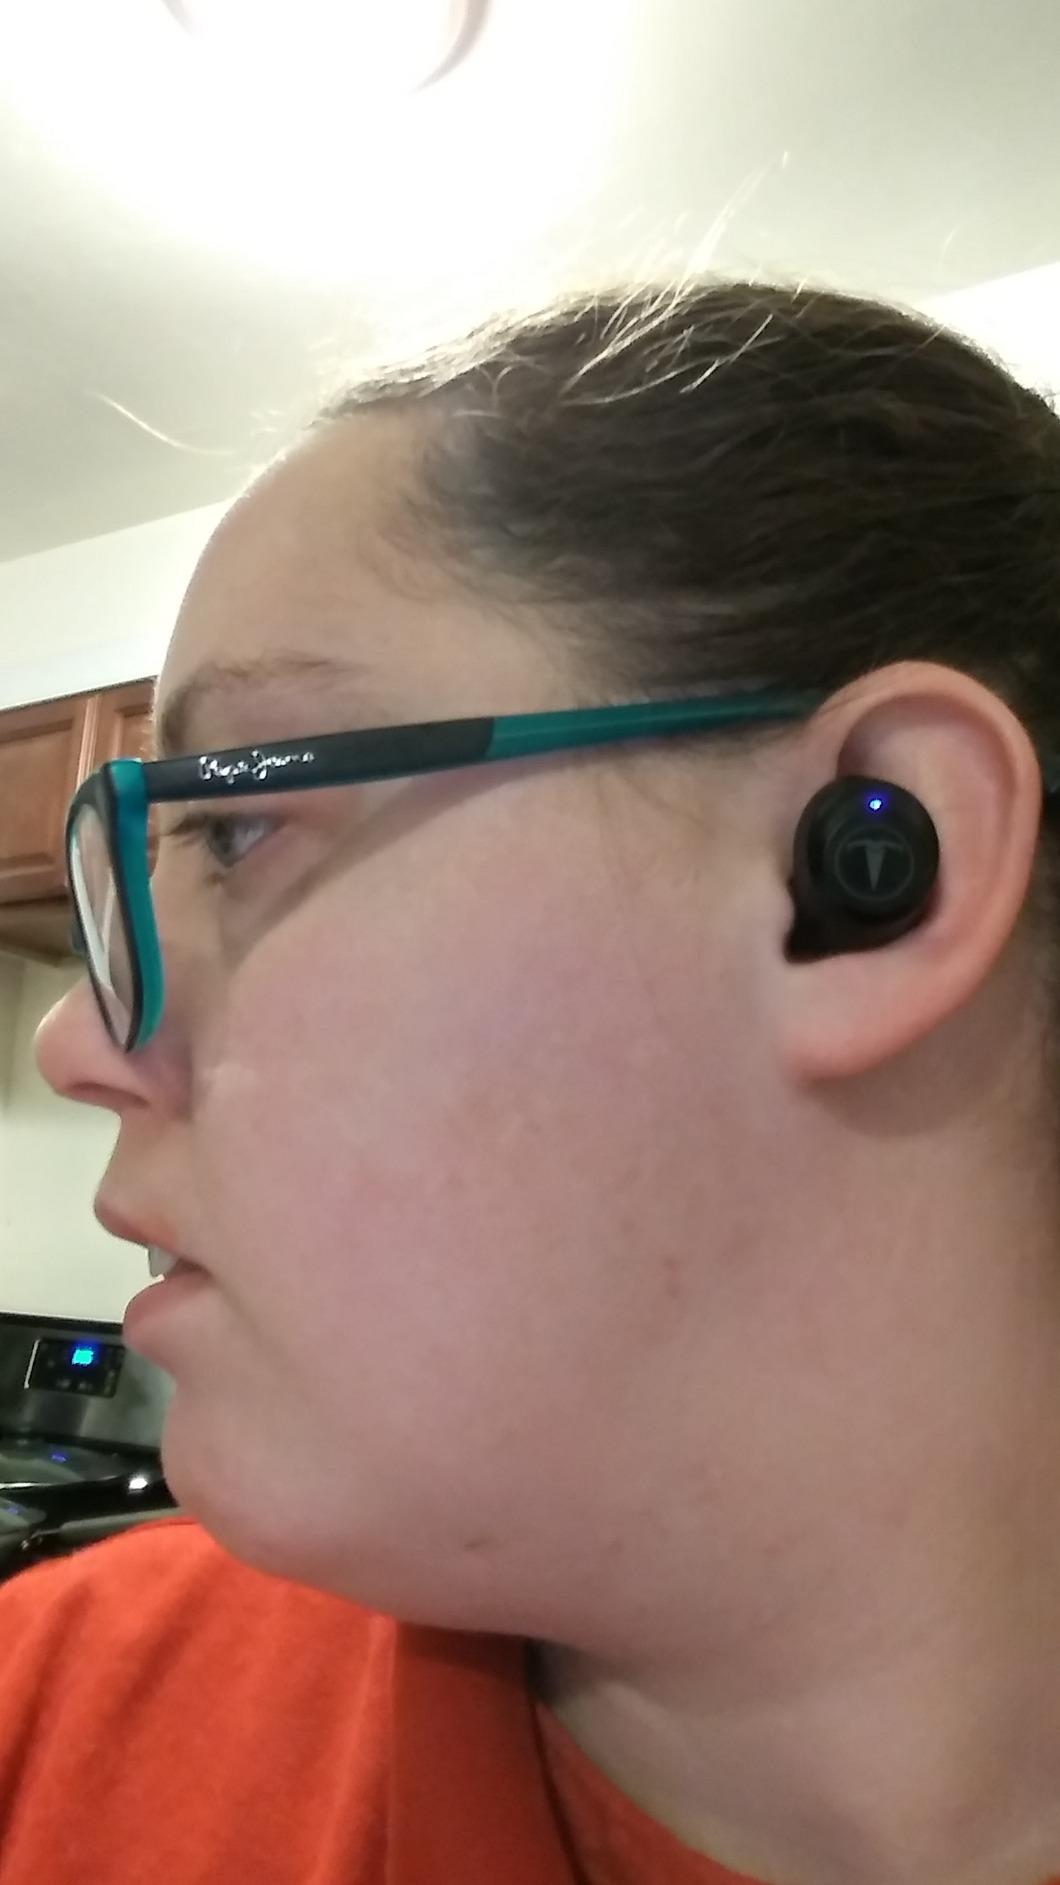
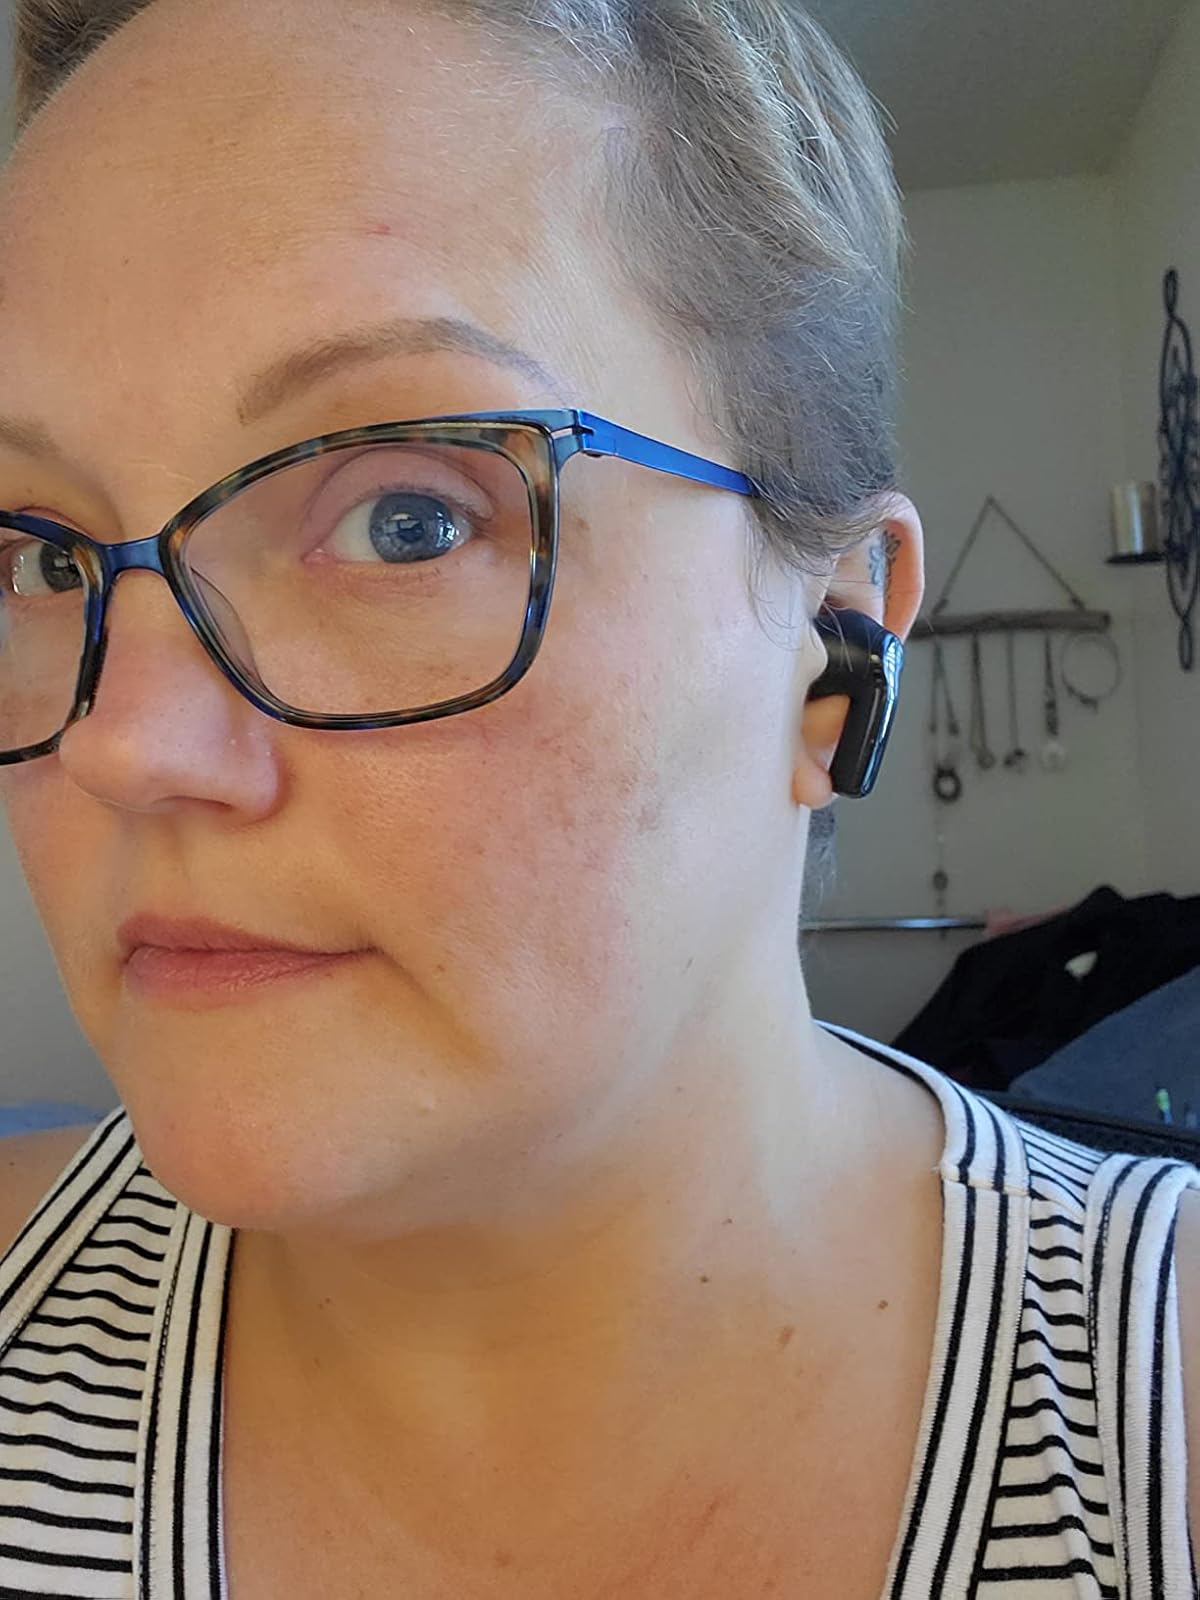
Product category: earbuds
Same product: no